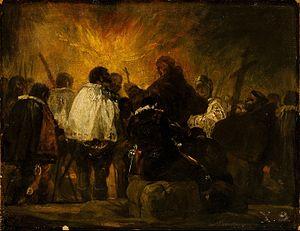
Le roman Les Frères Karamazov témoigne de la richesse de l'imagination de Fiodor Dostoïevski. Celle-ci est fécondée par de nombreuses idées, des images et des épisodes qui sont empruntés à des réalités apparues bien avant le début de l'écriture du roman. Les premières d'entre elles se retrouvent déjà dans l'œuvre de l'écrivain en 1846, alors que la première édition séparée du roman date de 1880. Dans les années 1850, Dostoïevski rencontre en prison Dmitri Ilinski, dont l'histoire personnelle est devenue la base de l'intrigue du roman. Dans les années 1850, plusieurs personnages sont d'une manière ou d'une autre des précurseurs des héros du roman de 1880 Les Frères Karamazov. À l'automne 1874, alors qu'il écrit «L'Adolescent», il inscrit dans une de ses notes de travail le plan du roman Les Frères Karamazov. En octobre 1877, il écrit qu'il va entreprendre « une œuvre unique qui a été réalisée […] imperceptiblement et involontairement ».